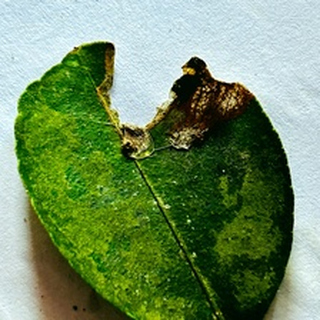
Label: lemon_citrus_canker